List of armored cruisers of Germany

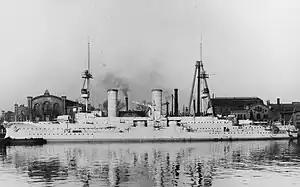
in port, probably while fitting out

Assigned to the East Asia Squadron, assisted in suppressing the Boxer Uprising before being replaced in 1909 by . Modernized upon arriving in Germany, she acted in a coast-defense role early in World War I, but was soon relegated to service as a stationary training ship. Following the war, was scrapped in 1919–1920.